Philippe Leclerc de Hauteclocque

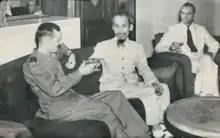
Leclerc (left) meeting with Ho Chi Minh (centre) in the presence of Jean Sainteny (right) in Hanoi, March 1946

On 22 November, Haislip gave Leclerc permission to advance on Strasbourg. Leclerc surprised the Germans by advancing over country roads and tracks to bypass their defences. Strasbourg was reached on 25 November, and that afternoon the Tricolour flew over the Strasbourg Cathedral. The German offensive in the Ardennes in December and in Alsace in January led Eisenhower to consider abandoning Strasbourg, but strong opposition to the idea from the French caused him to back down. As a result, the 2e DB was transferred to de Lattre's command to assist in the reduction of the Colmar Pocket.